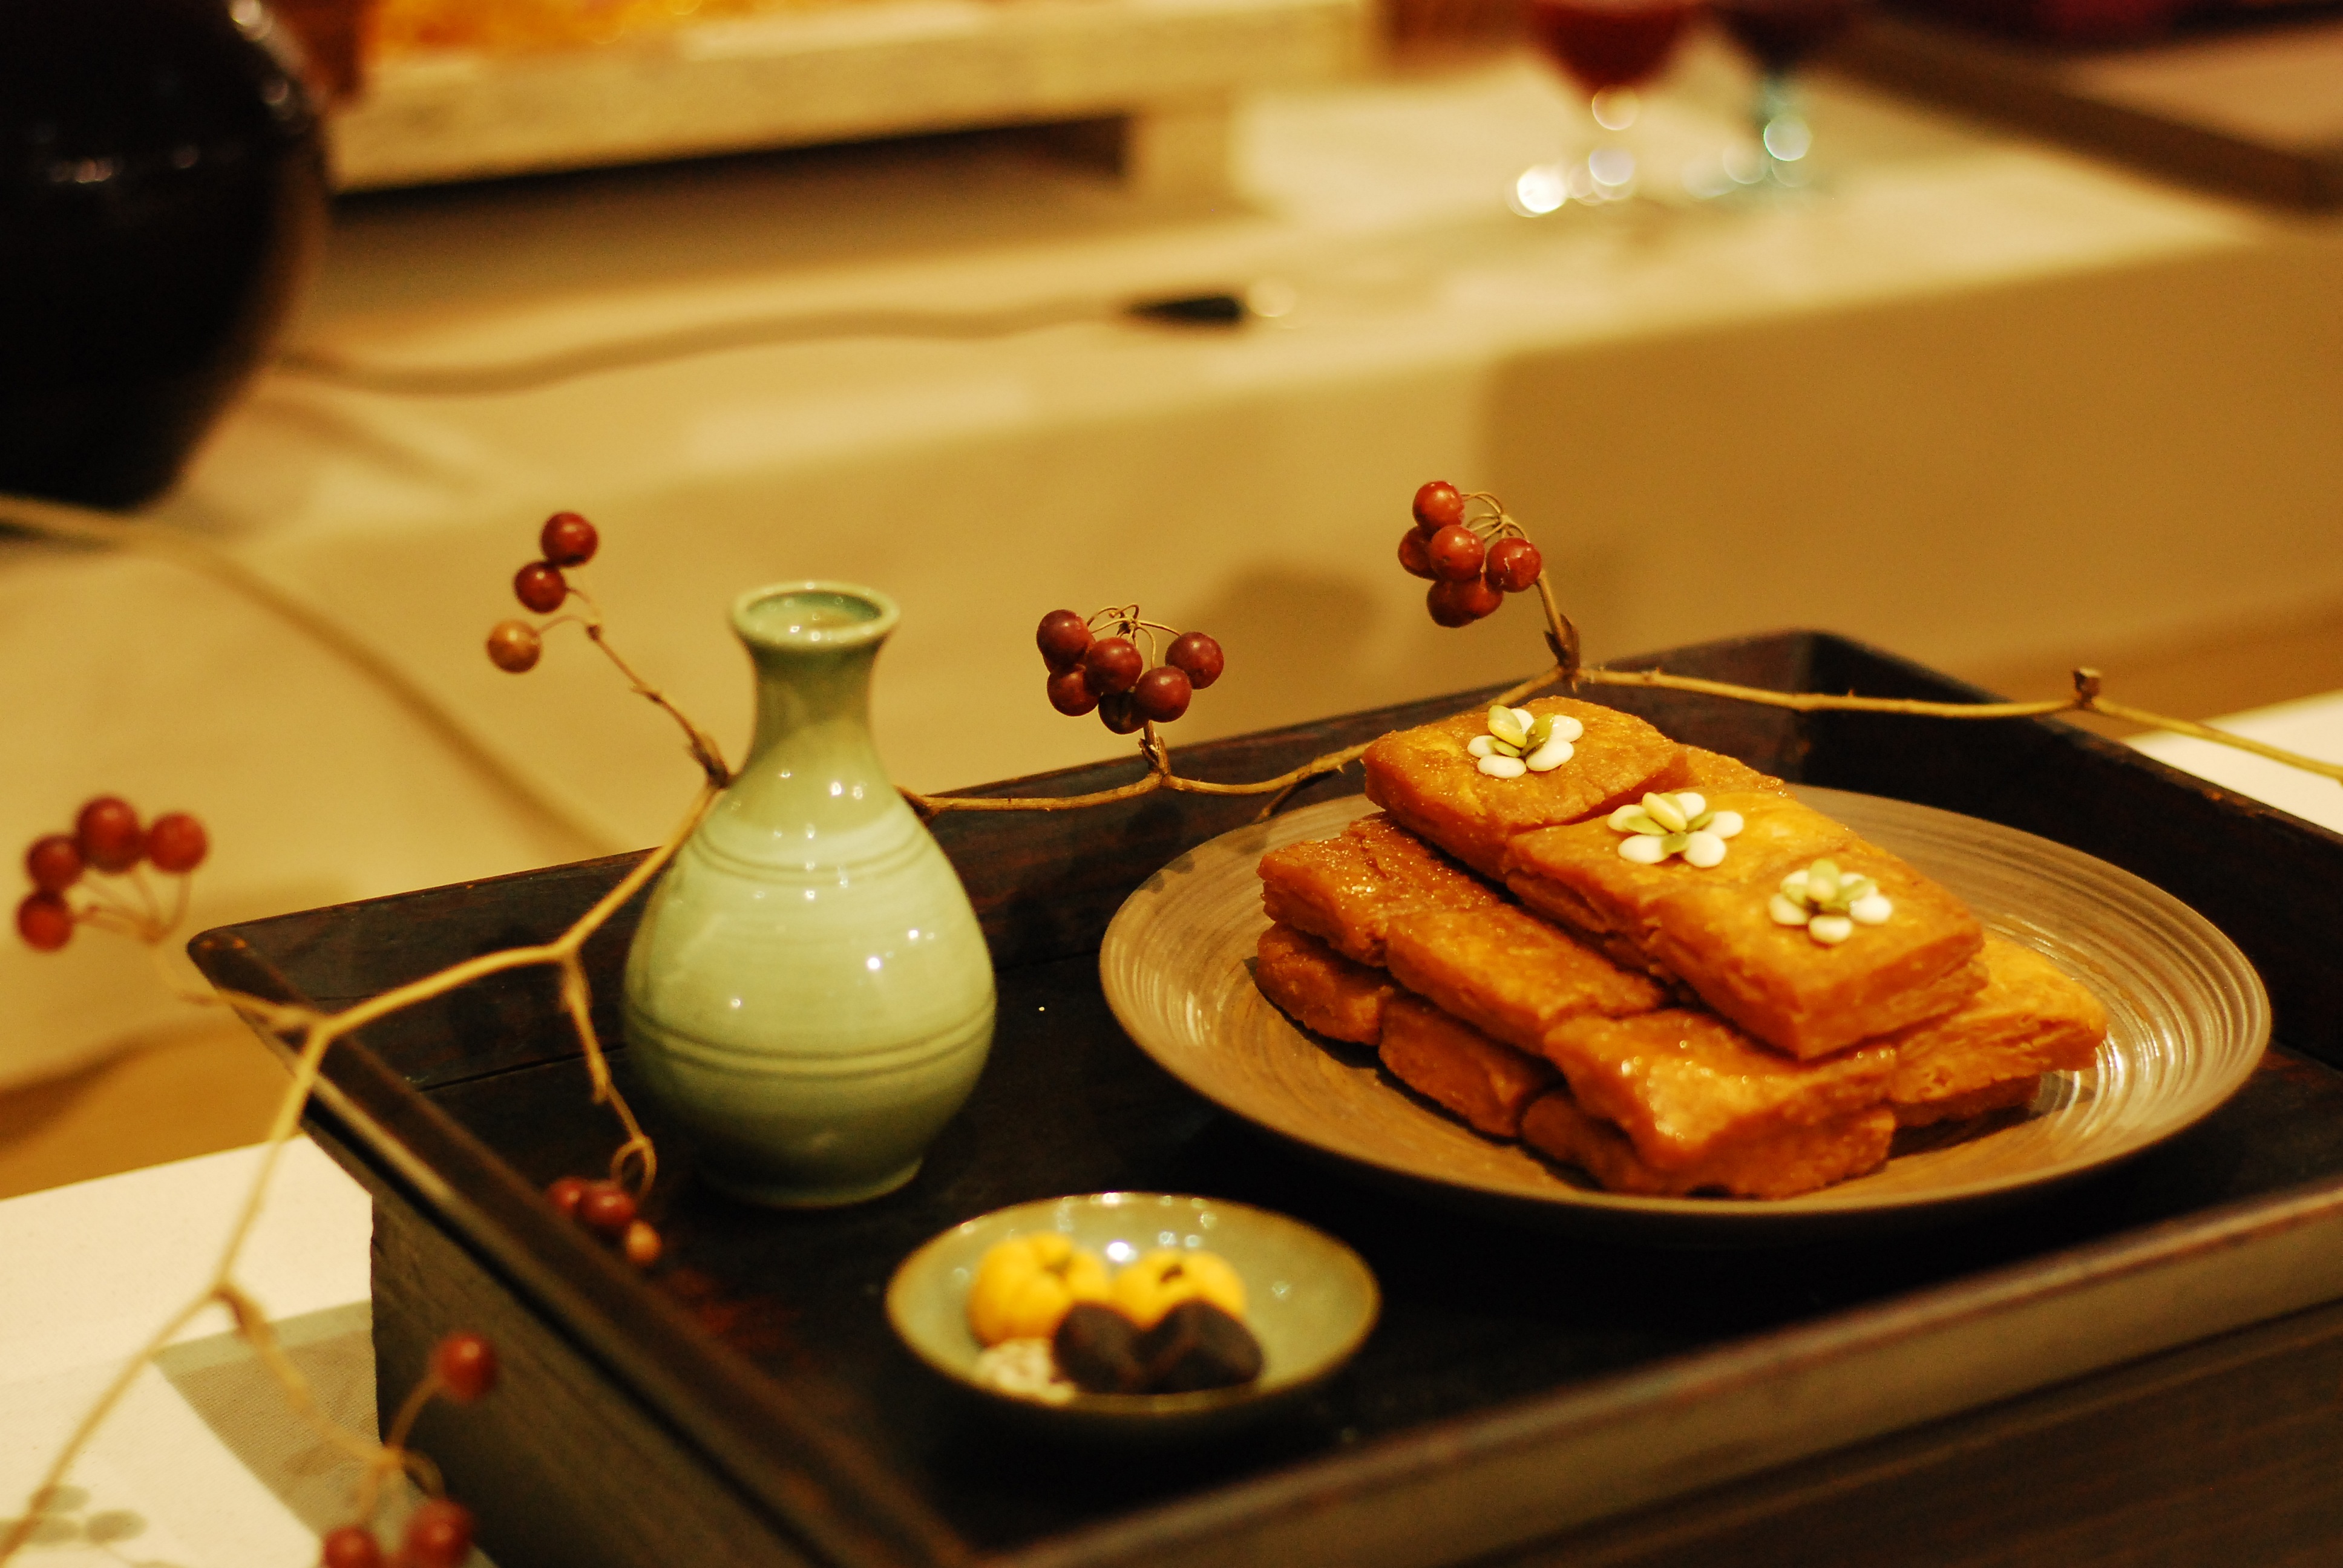
restaurant, dish, meal, food, cooking, breakfast, baking, dessert, lunch, cuisine, dinner, sweetness, traditional, supper, brunch, korean, sense